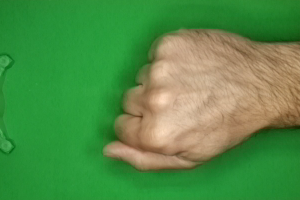
Label: rock